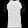
Label: T - shirt / top